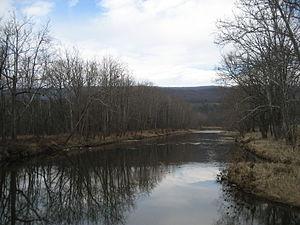
La Cowpasture est une rivière des États-Unis de 135 km de long qui coule dans l'État de Virginie. Elle forme la James River en confluant avec la Jackson.